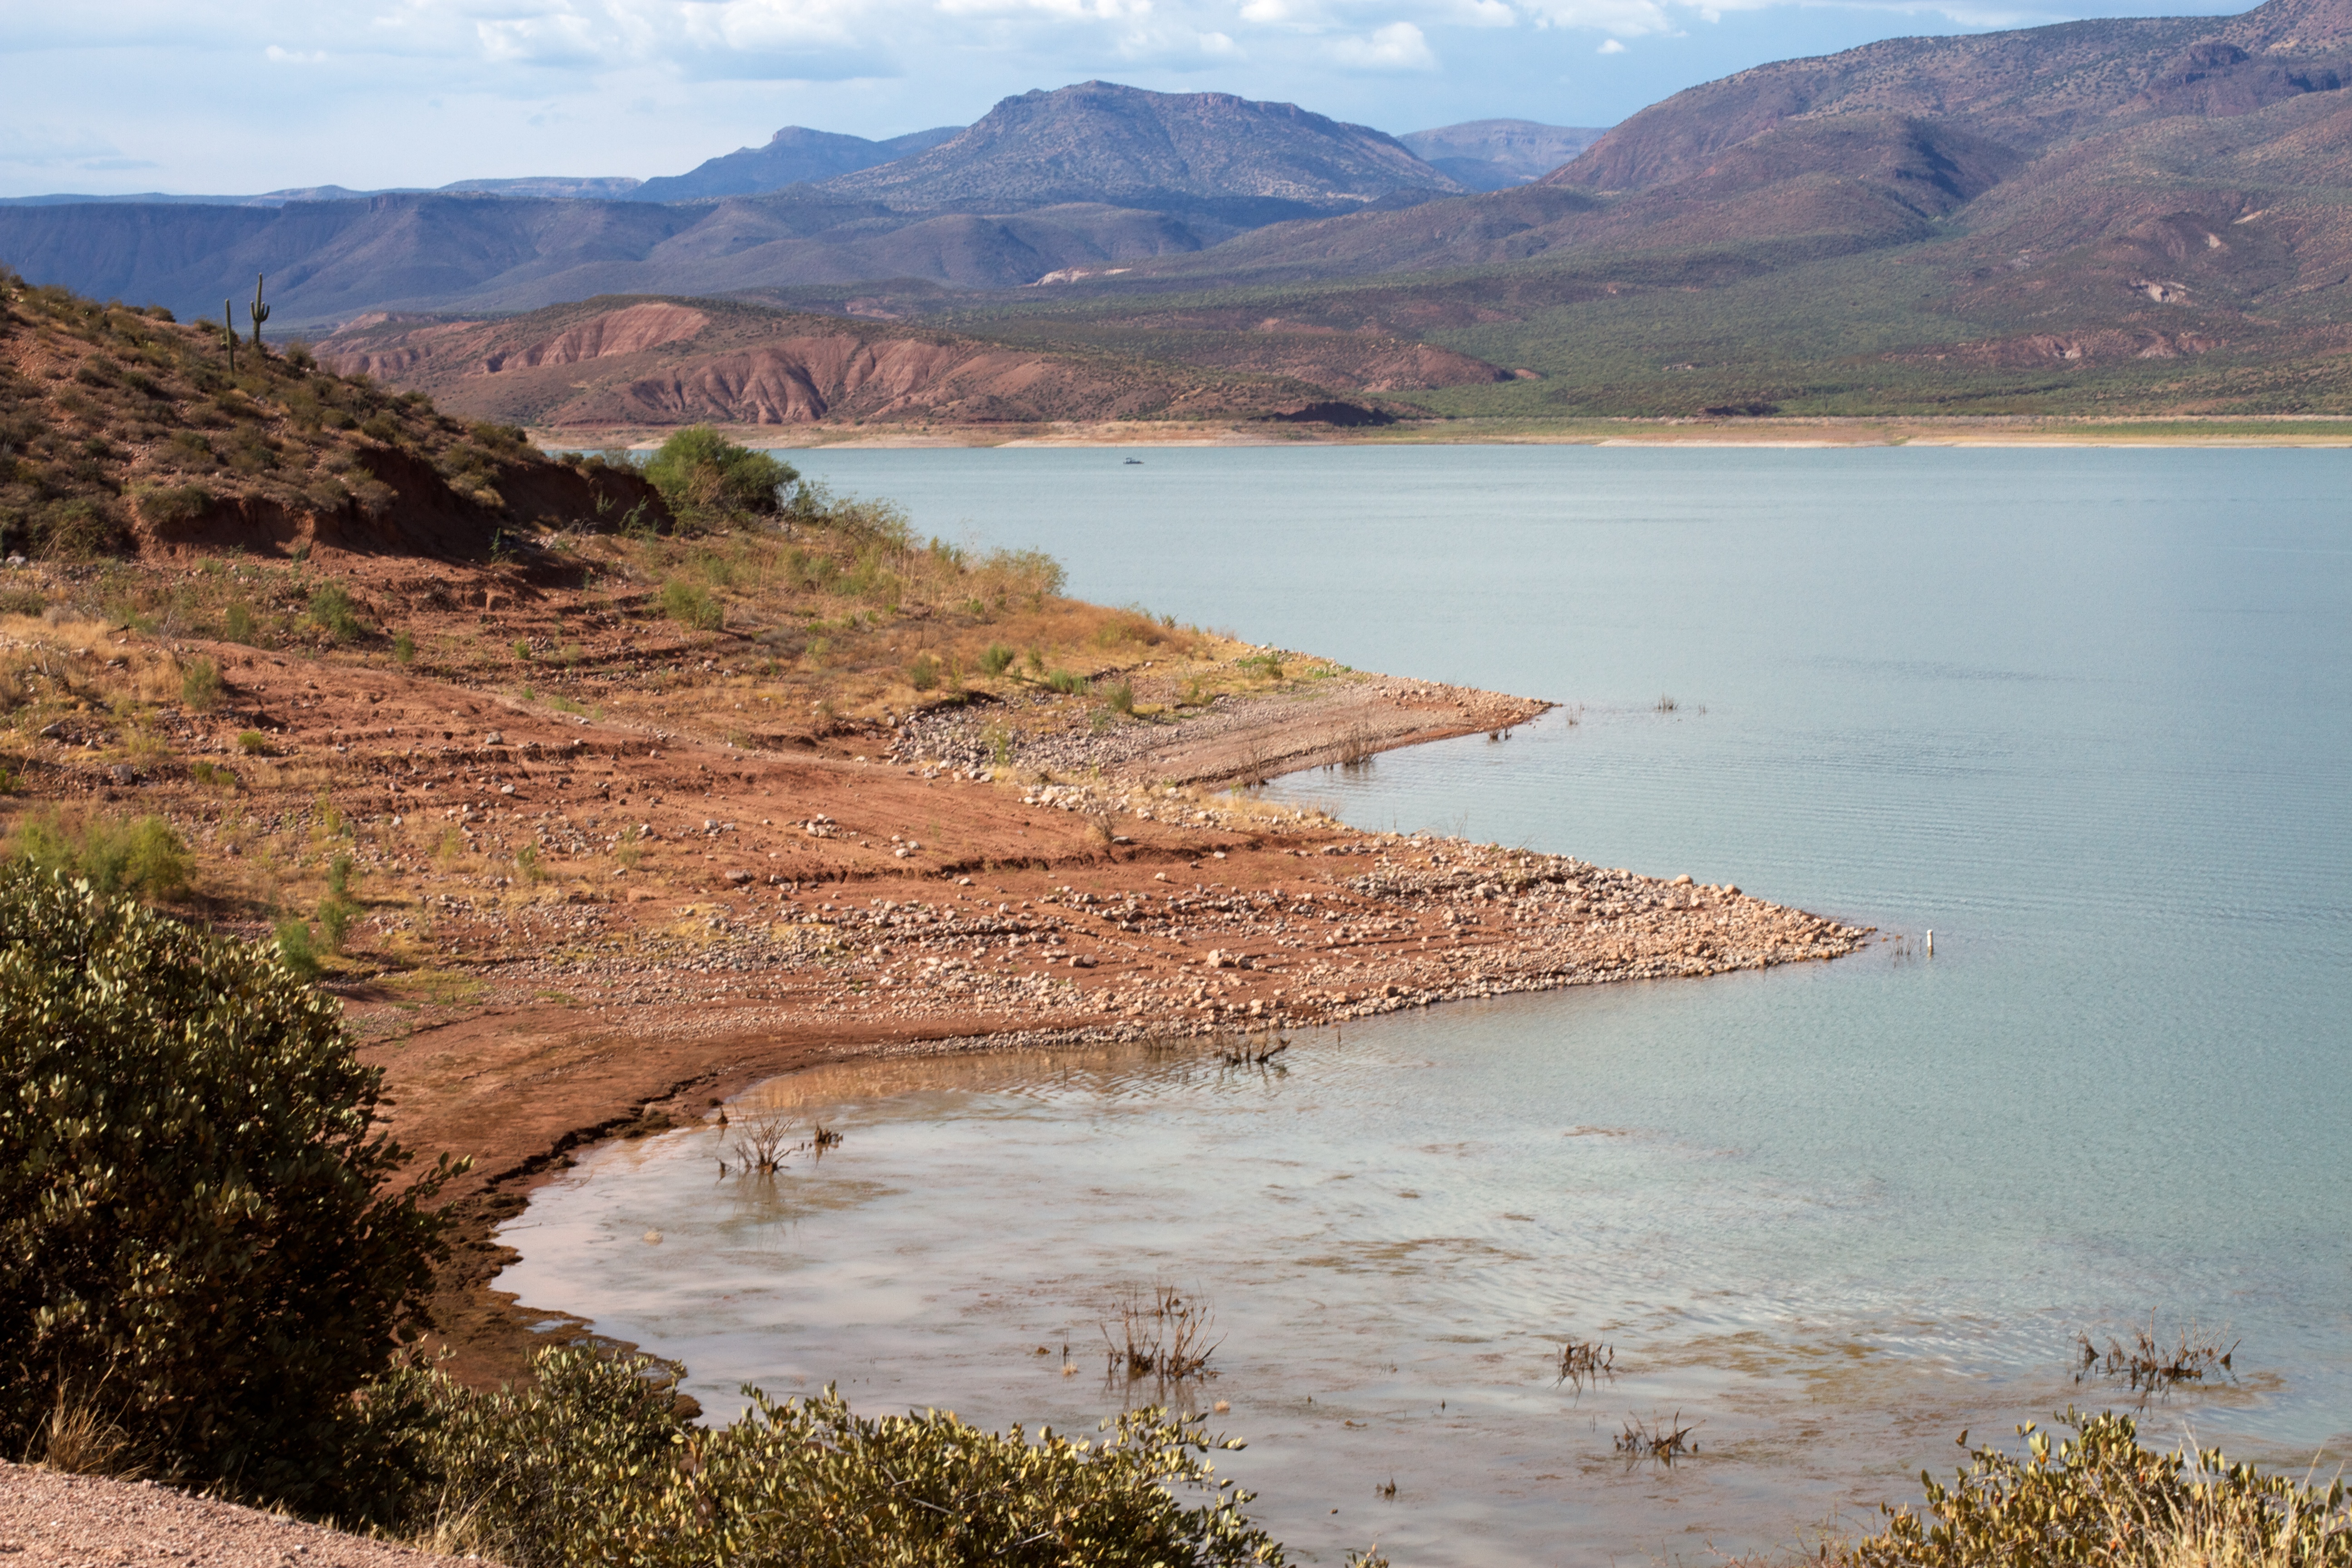
landscape, sea, coast, wilderness, lake, river, valley, bay, reservoir, body of water, geology, wetland, loch, wadi, tarn, natural environment